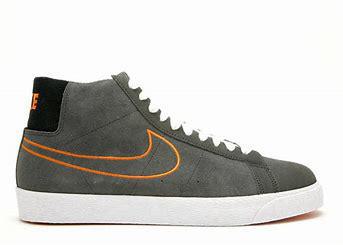
Brand: Nike
Model: Blazer SB